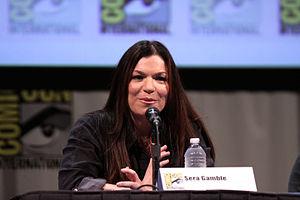
Supernatural, ou Surnaturel au Québec, est une série télévisée de fantasy américaine créée par Eric Kripke et produite par McG, un des producteurs exécutifs. La série, tournée principalement à Vancouver, est diffusée simultanément depuis le 13 septembre 2005 sur The WB, devenue The CW en septembre 2006, aux États-Unis et au Canada sur Citytv, CHCH-DT, CHEK-DT, M3 et Space.